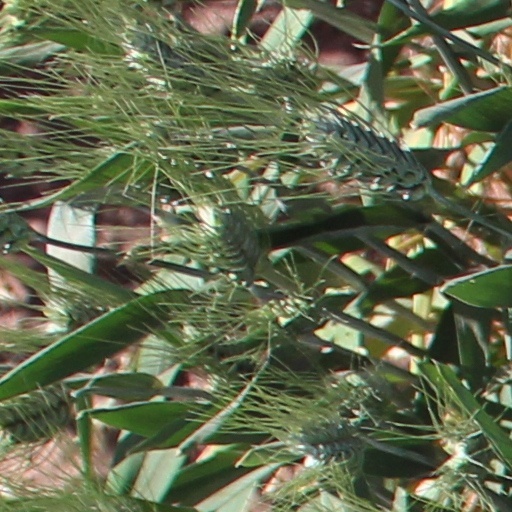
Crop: wheat